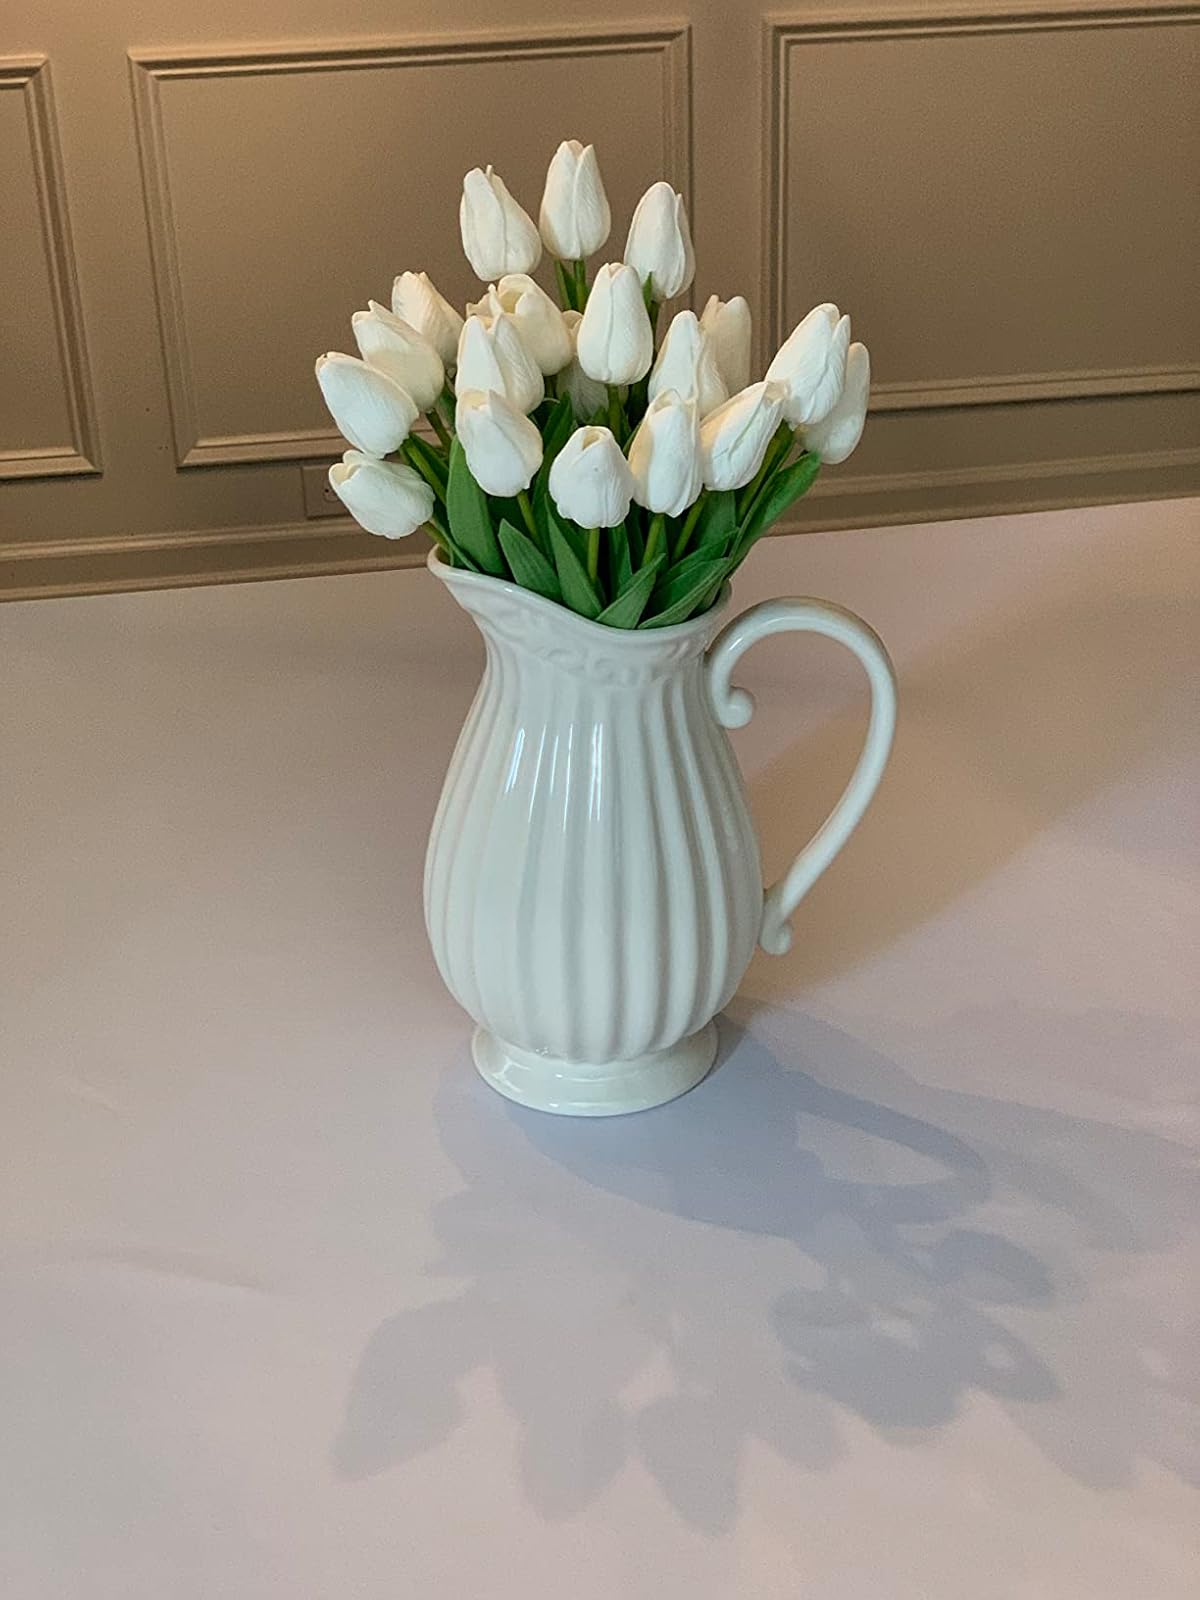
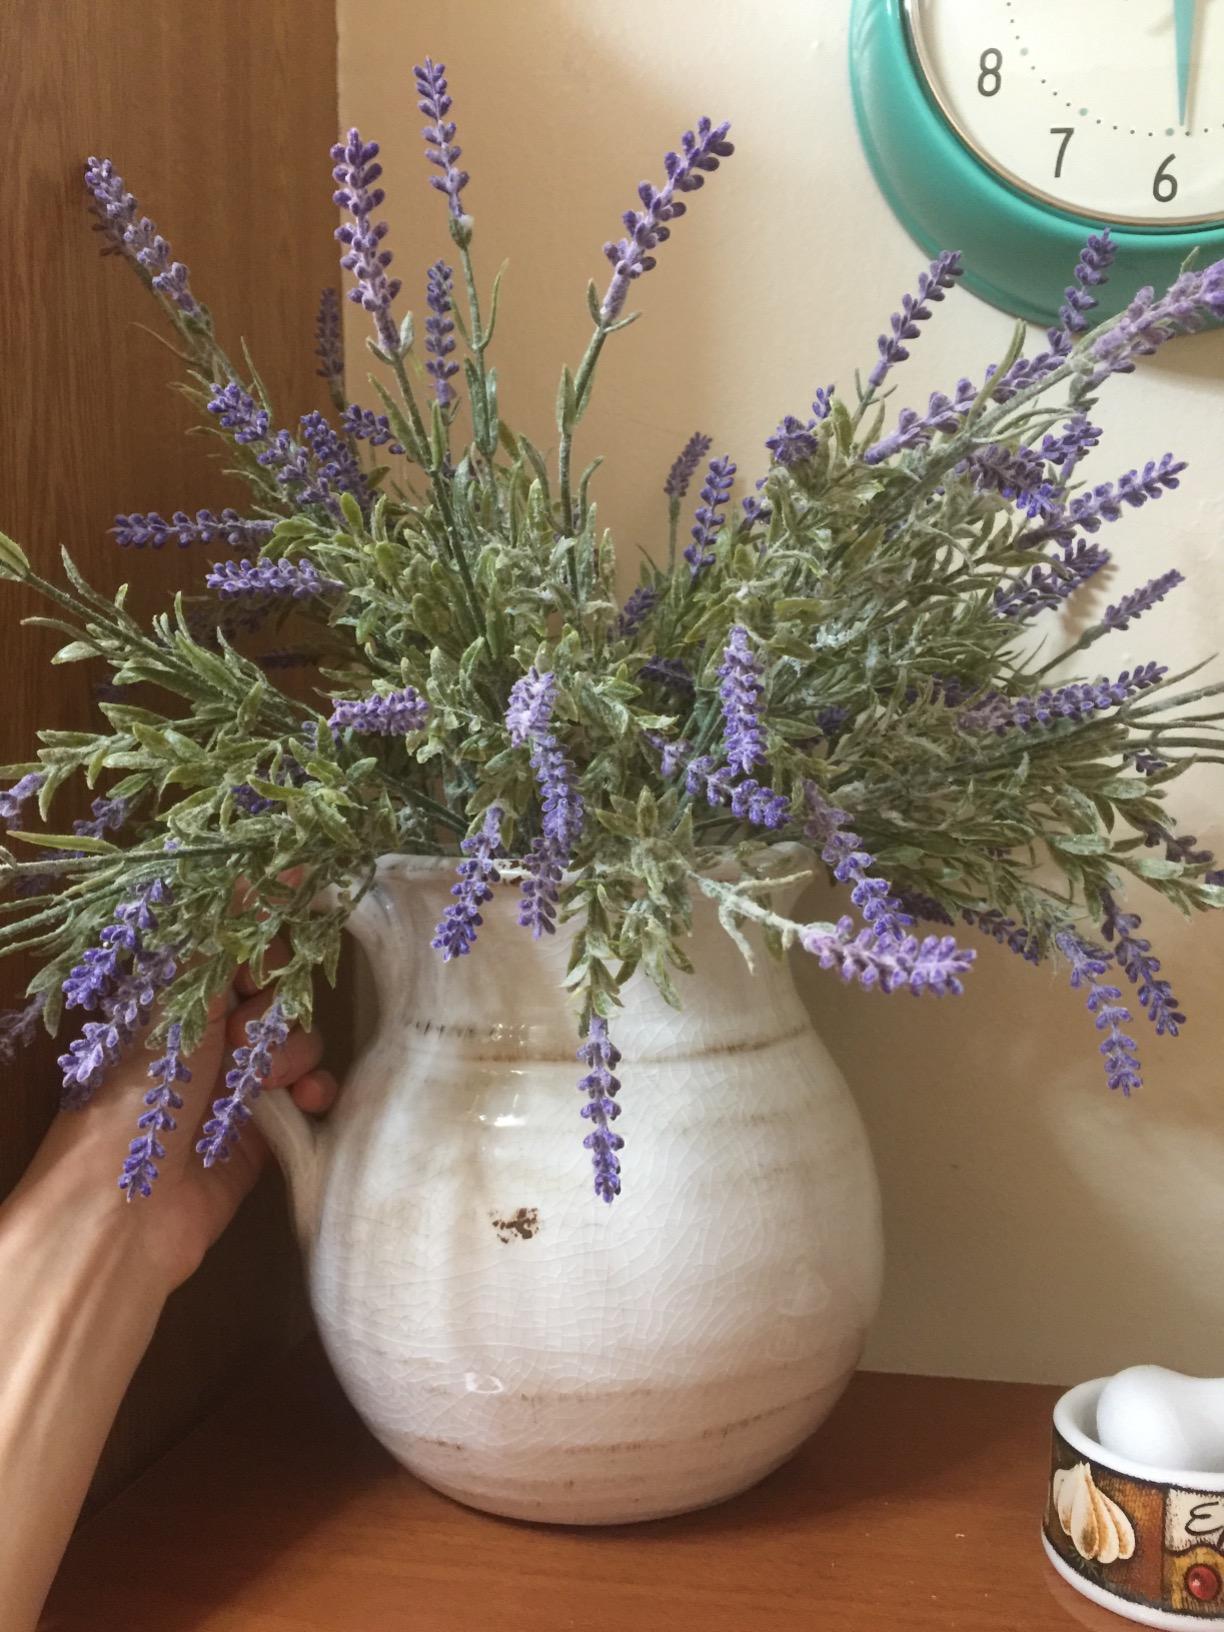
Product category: vase
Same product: no